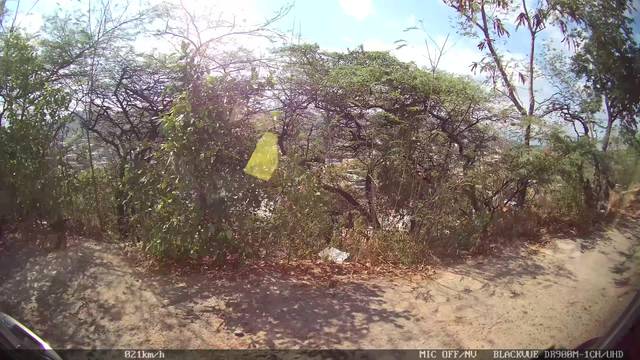
Region: Colombia
Coordinates: 7.878, -72.51